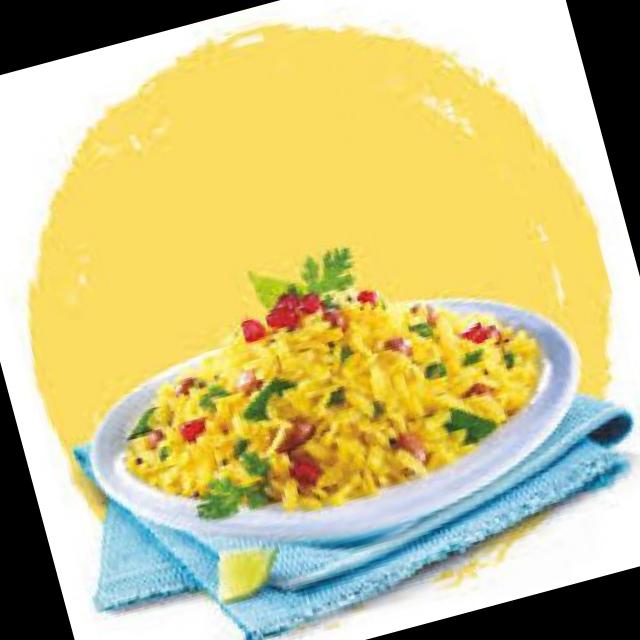
Dish: poha